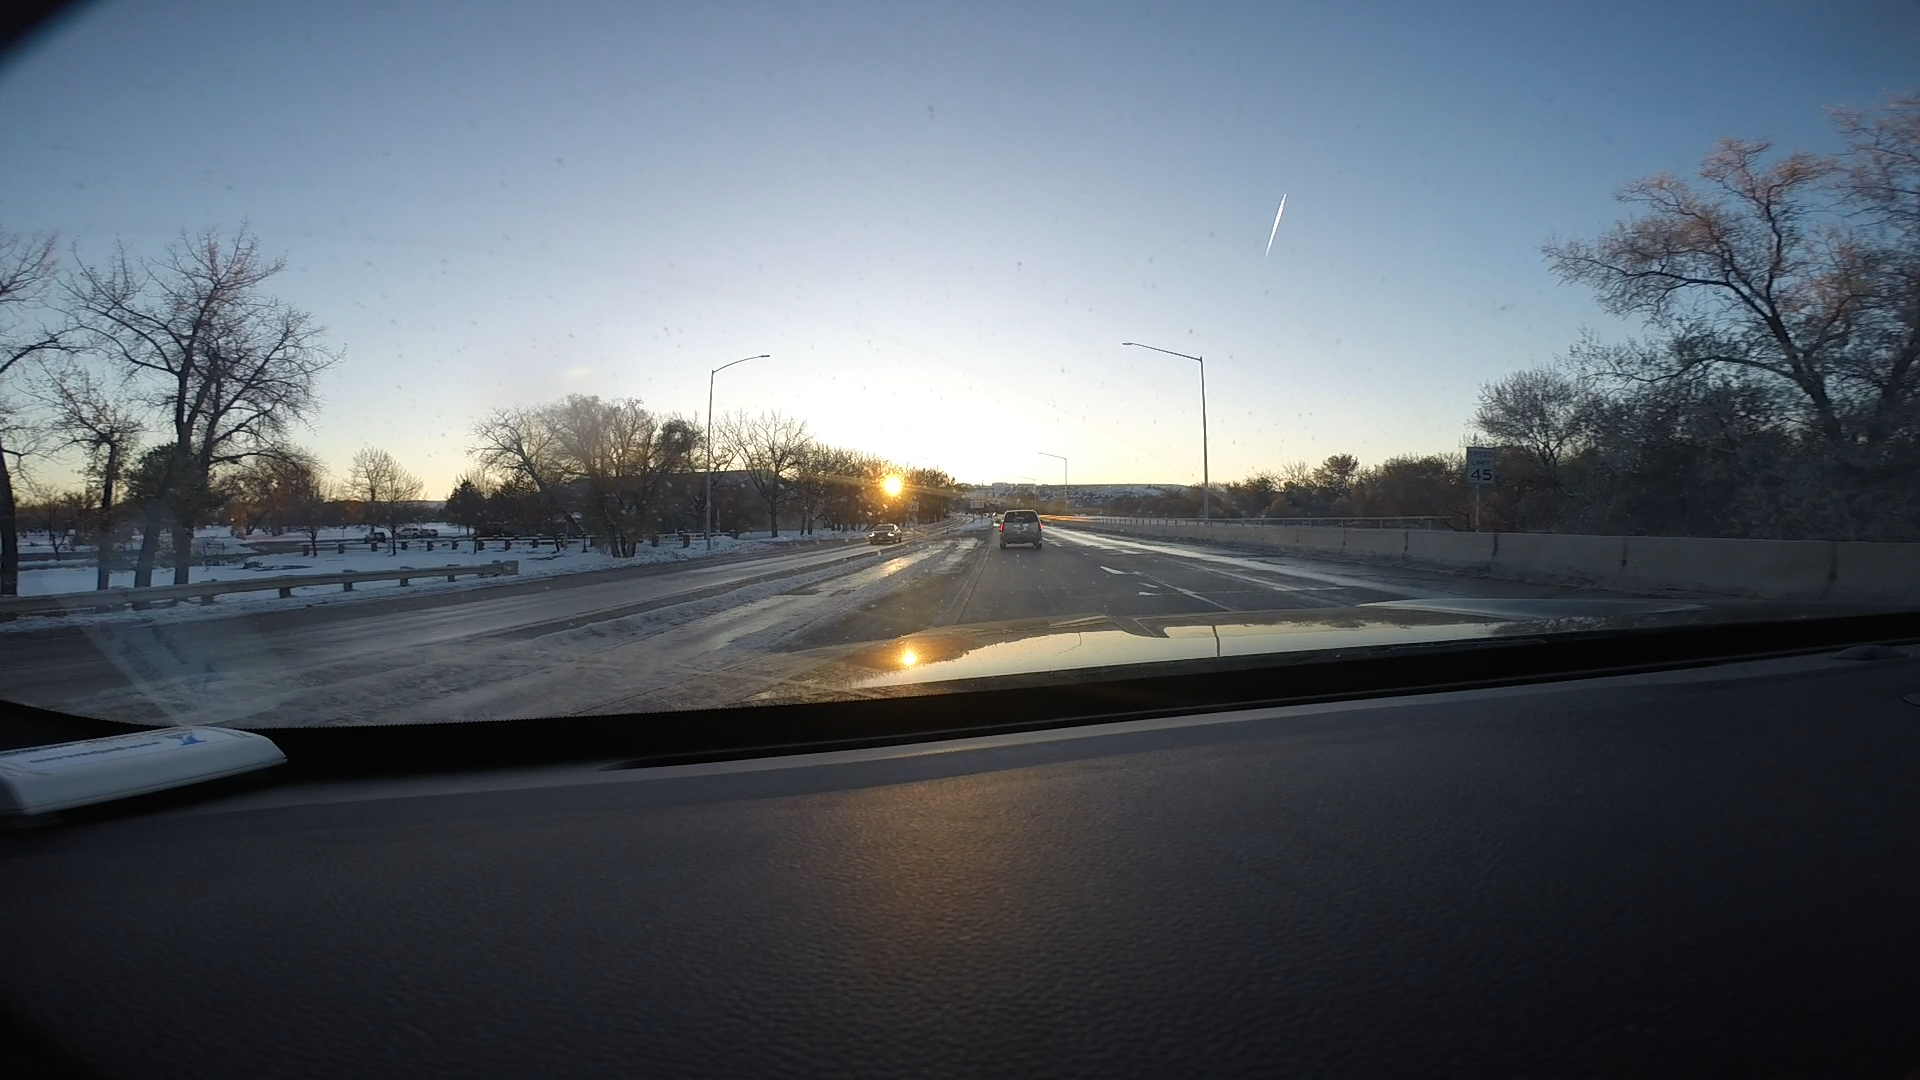
Speed limit sign label: mph45